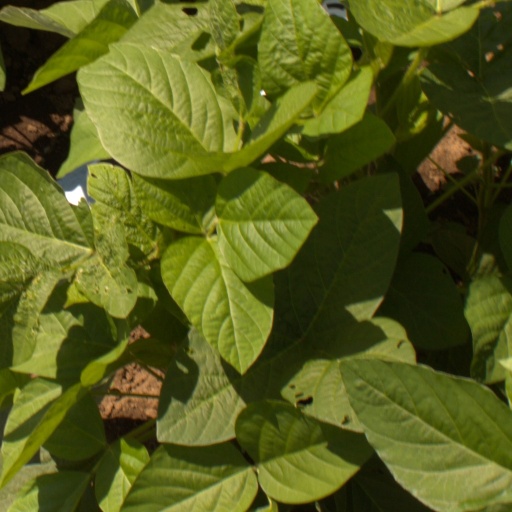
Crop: soybean